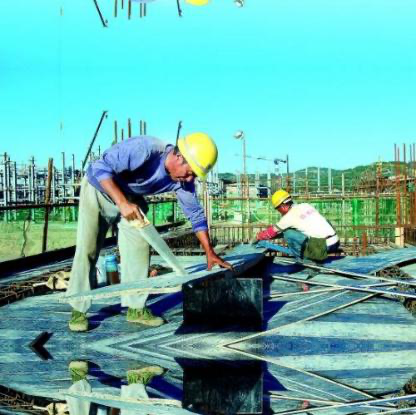
Objects in the image:
label: helmet
label: helmet
label: helmet